Soueast DX3

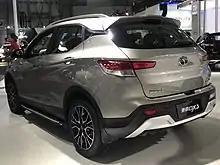
Soueast DX3 rear

The Soueast DX3 was launched during the 2016 Beijing Auto Show, while the production version of the DX3 crossover debuted on the 2016 Chengdu Auto Show with the official market launch in November 2016.